Giuseppe Brizi

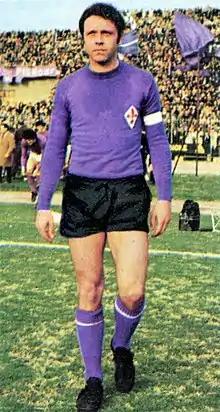
Brizi captaining Fiorentina in 1974

Giuseppe Brizi (19 March 1942 – 9 June 2022) was an Italian professional football player and manager who played as a defender. In 2012, he was inducted into ACF Fiorentina Hall of Fame.